Answer in natural language. How many Televisions are visible in the scene? Choose between the following options: 4, 2, 3, 1 or 0
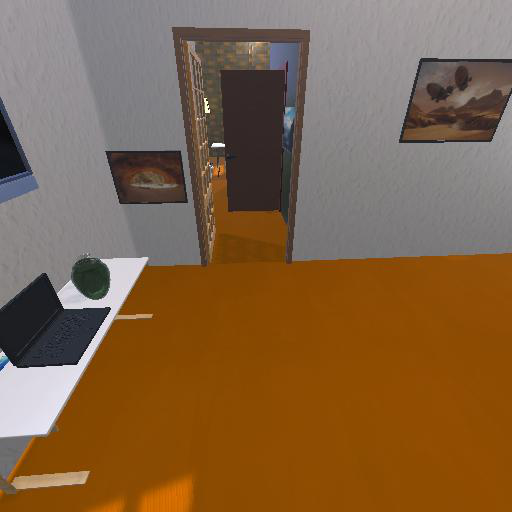
<answer>1</answer>